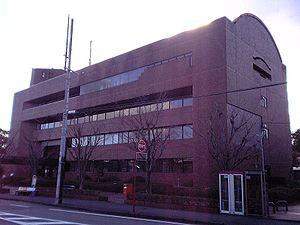
Kikugawa est une ville située dans la préfecture de Shizuoka, au Japon.